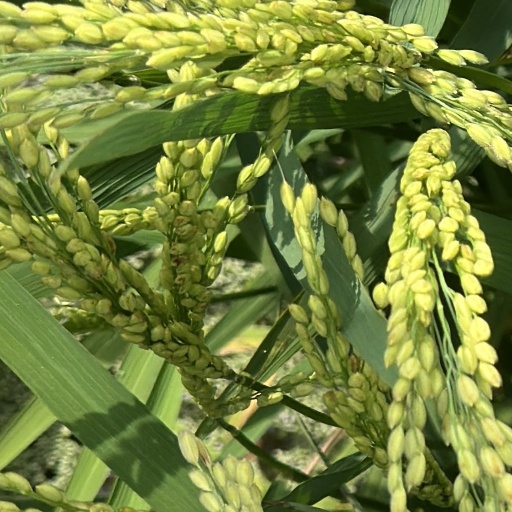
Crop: rice